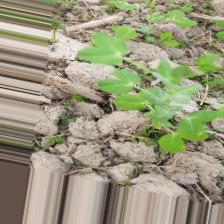
Label: Powdery Mildew